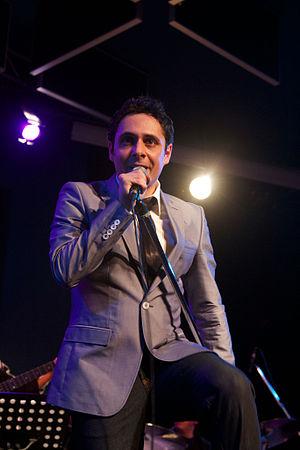
Matteo Brancaleoni, né le 31 mai 1981 à Milan, est un chanteur italien de pop et de jazz et également un acteur.